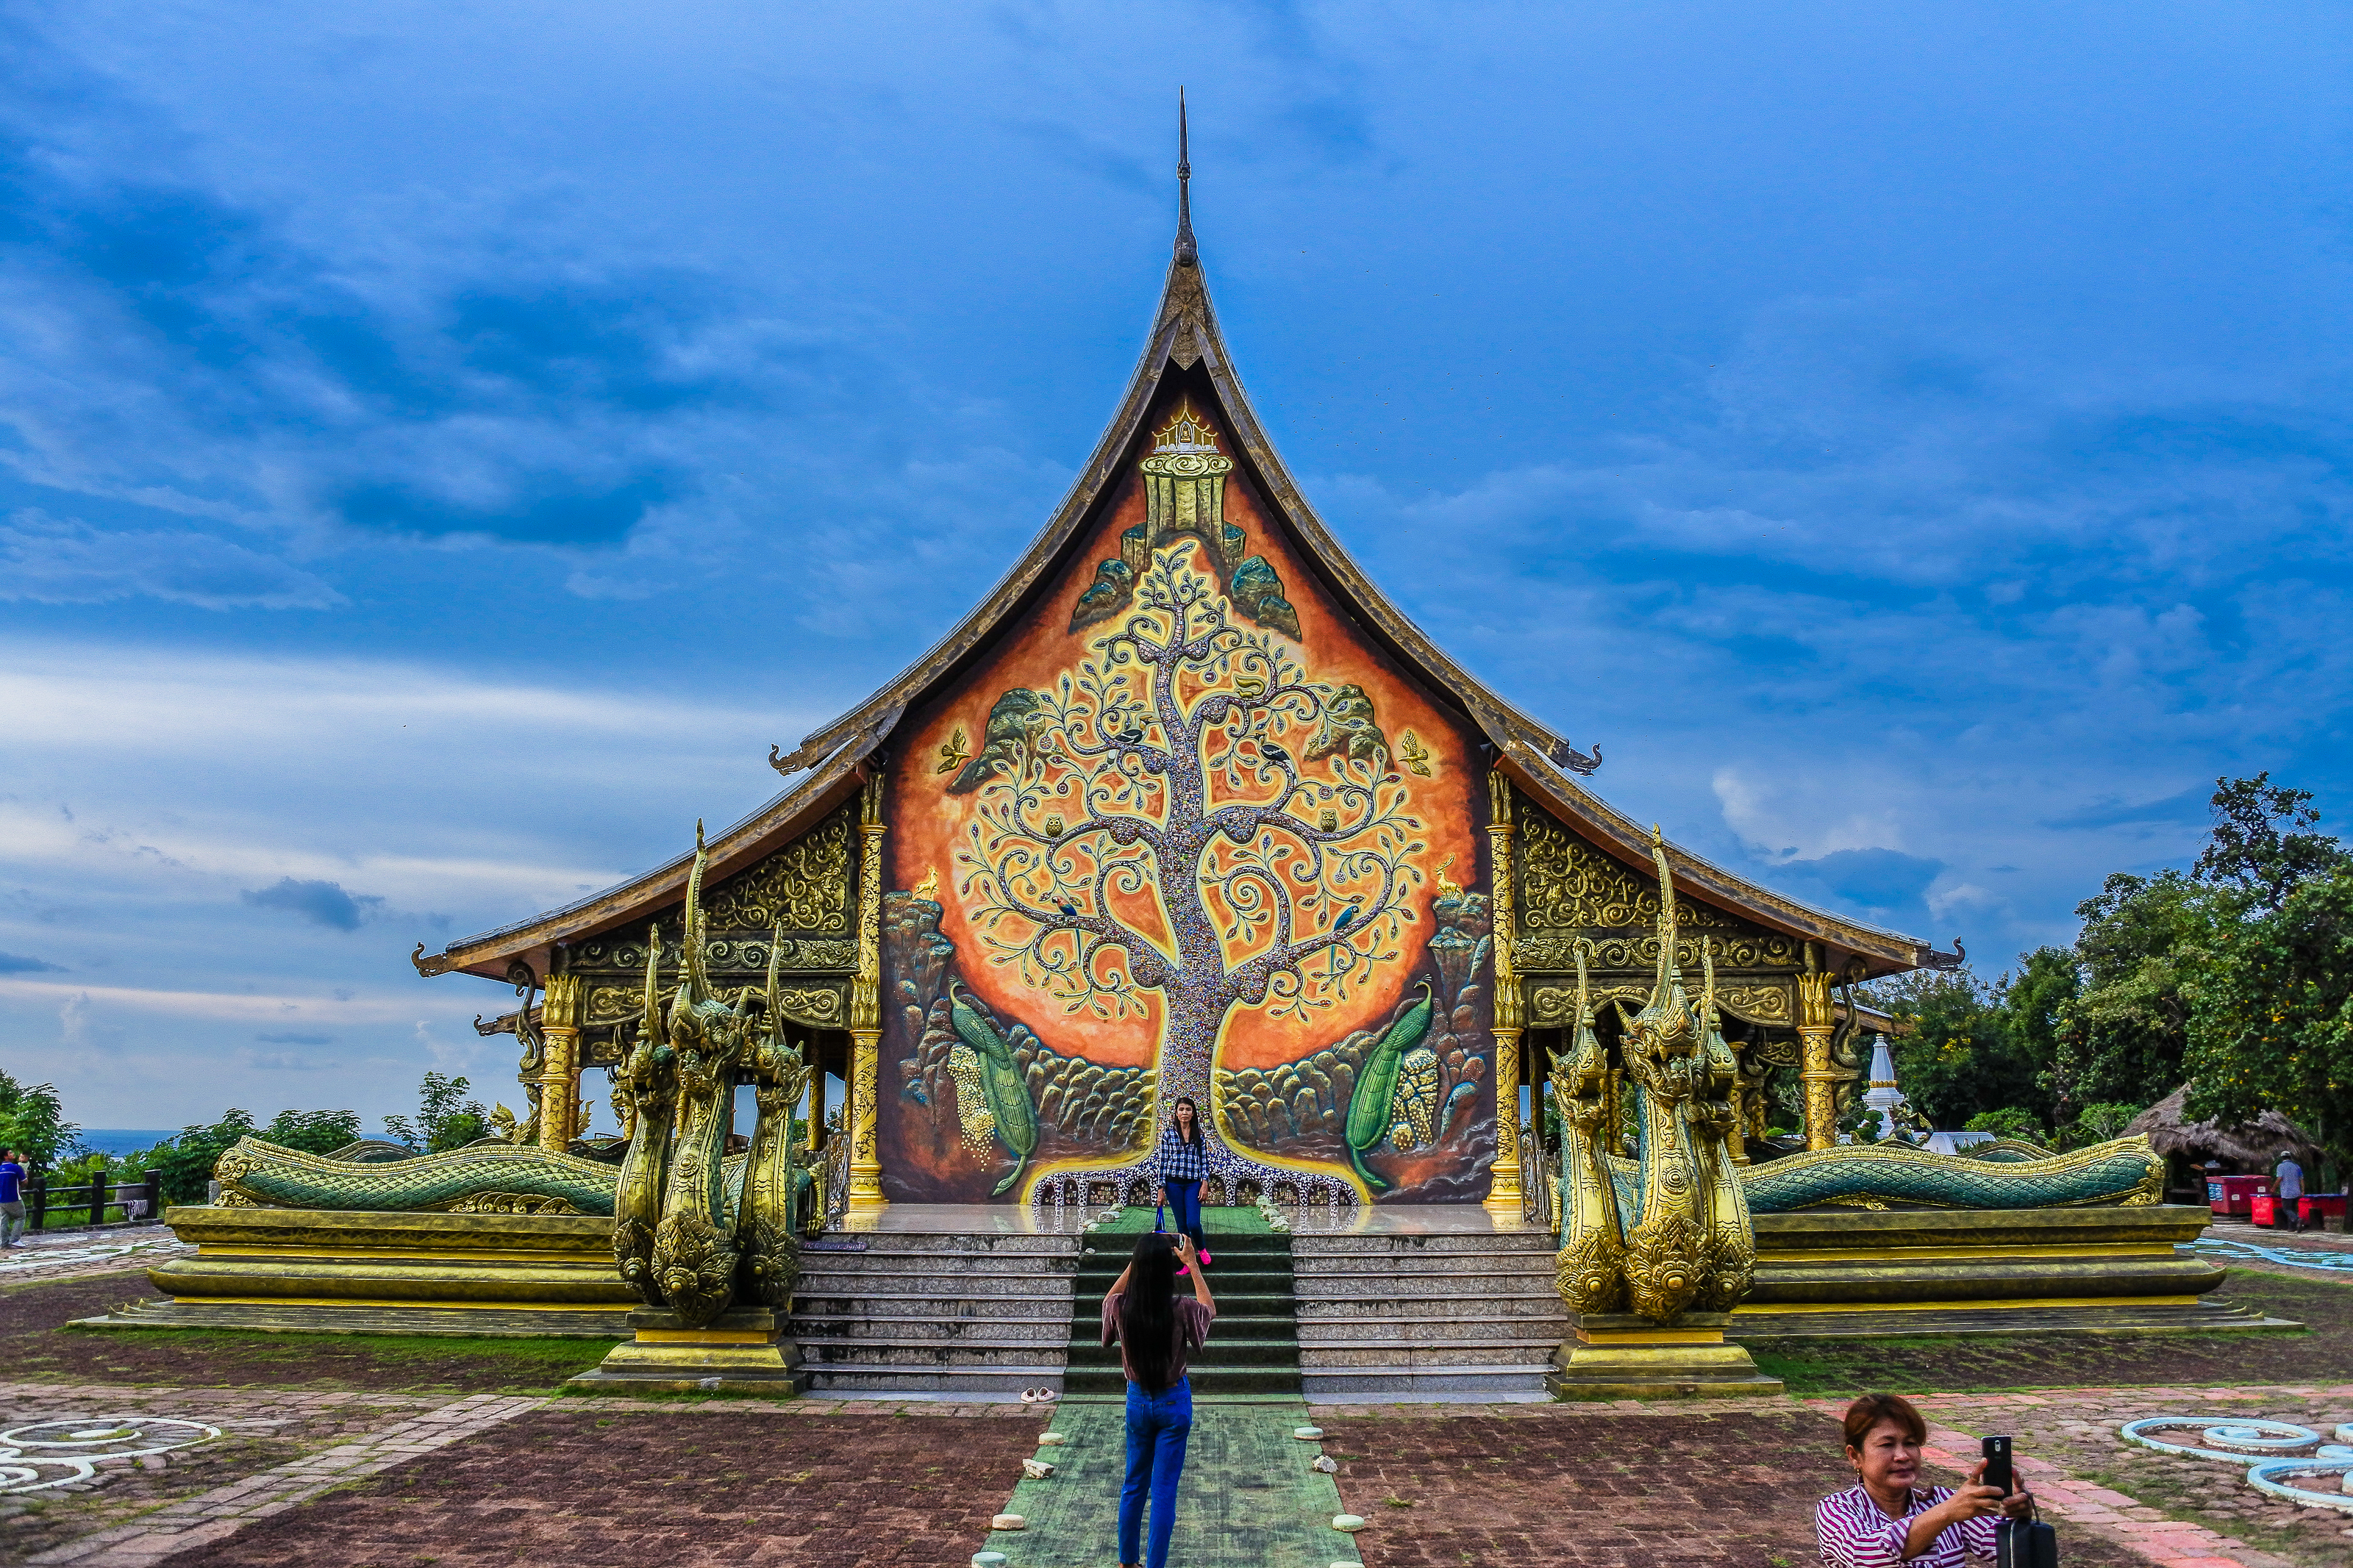
north east, thailand map, beautiful, mountain, buddha, thailand, model, ubon, landmark, guide, buddah, sky, old, esarn, thai, ancient, water, light, background, ubon ratchathani, church, icon, snake, tourism, local, tourist, architecture, art, famous, holy, nature, asia, asian, spirit, wat, buddhism, monk, great, tour, religion, ubonratchathani, blue, culture, meditation, buddhist, sunset, temple, river, travel, landscape, place of worship, building, cloud, shrine, chinese architecture, historic site, tree, leisure, facade, tourist attraction, japanese architecture, vacation, meteorological phenomenon